Question: Please indicate a possible affordance area of bicycle that can be used for holding with hands
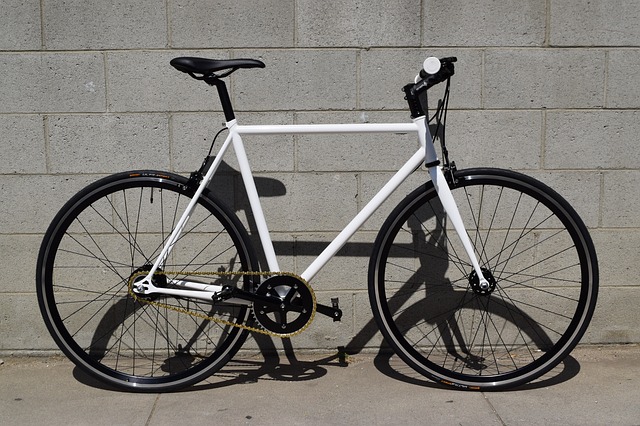
Answer: [398.5, 52, 458.5, 101]